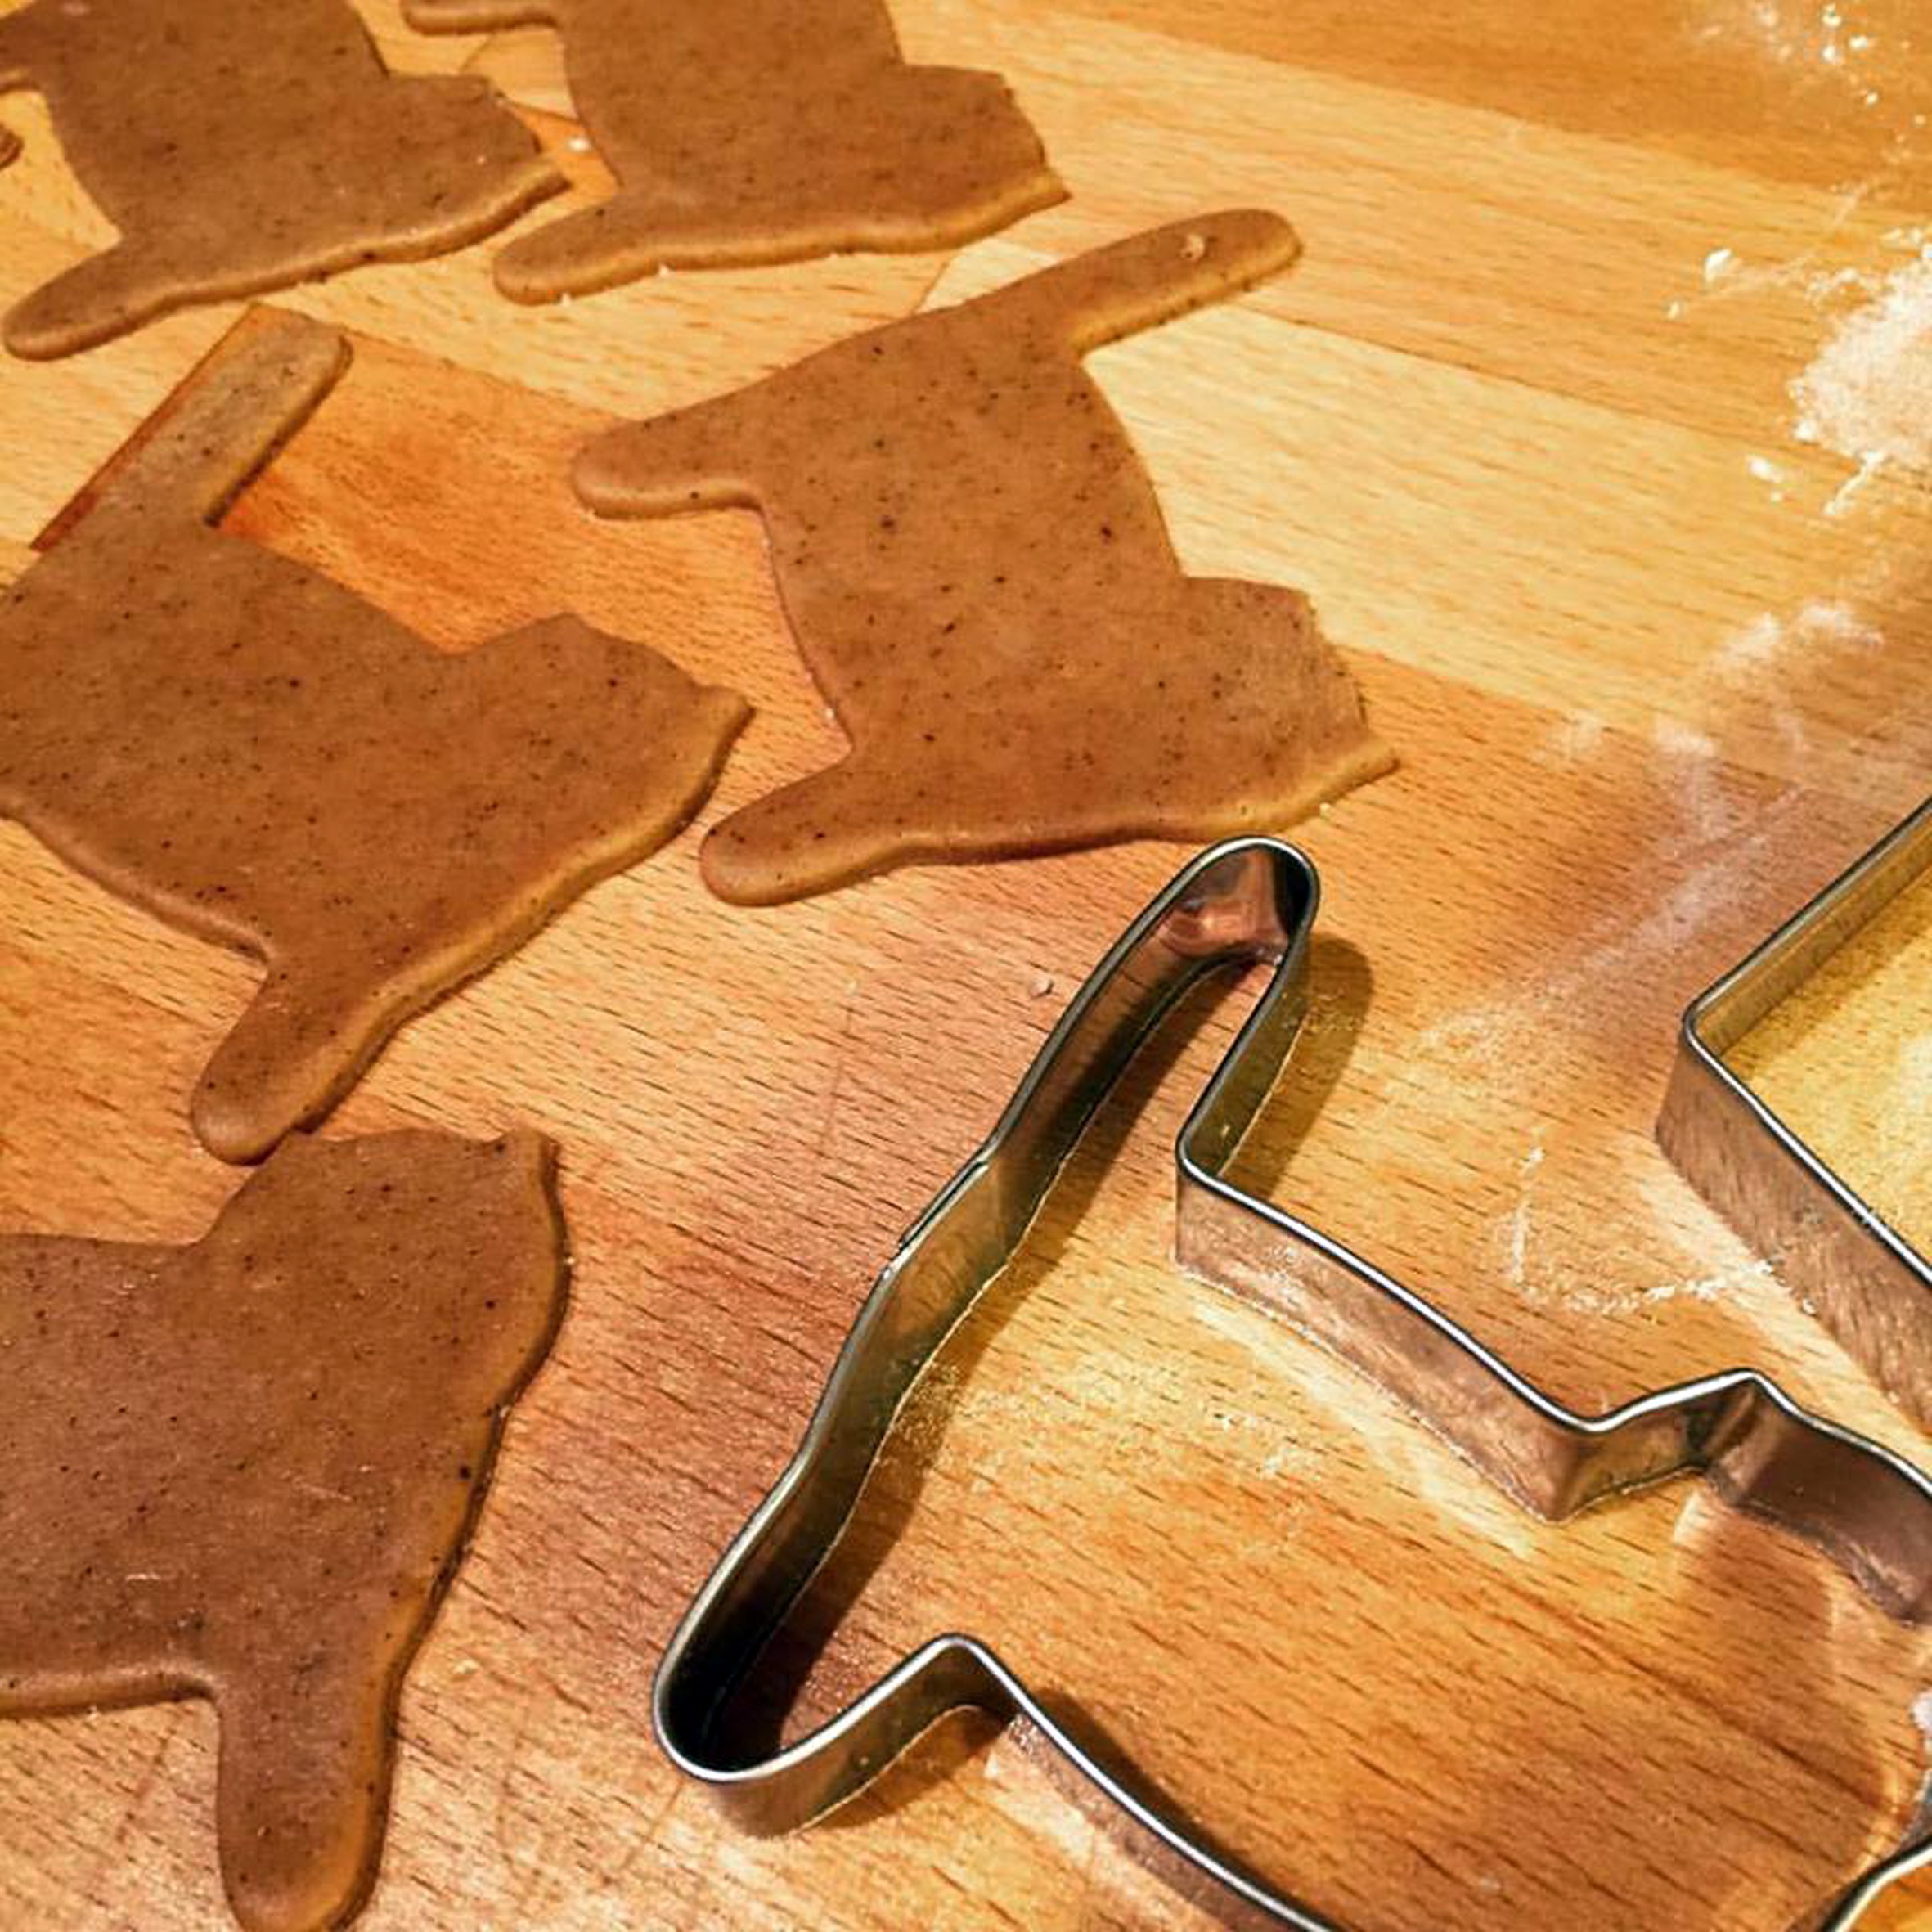
wood, guitar, baking, christmas, advent, hardwood, carving, gingerbread, rear, firearm, string instrument, pepparkaksbak